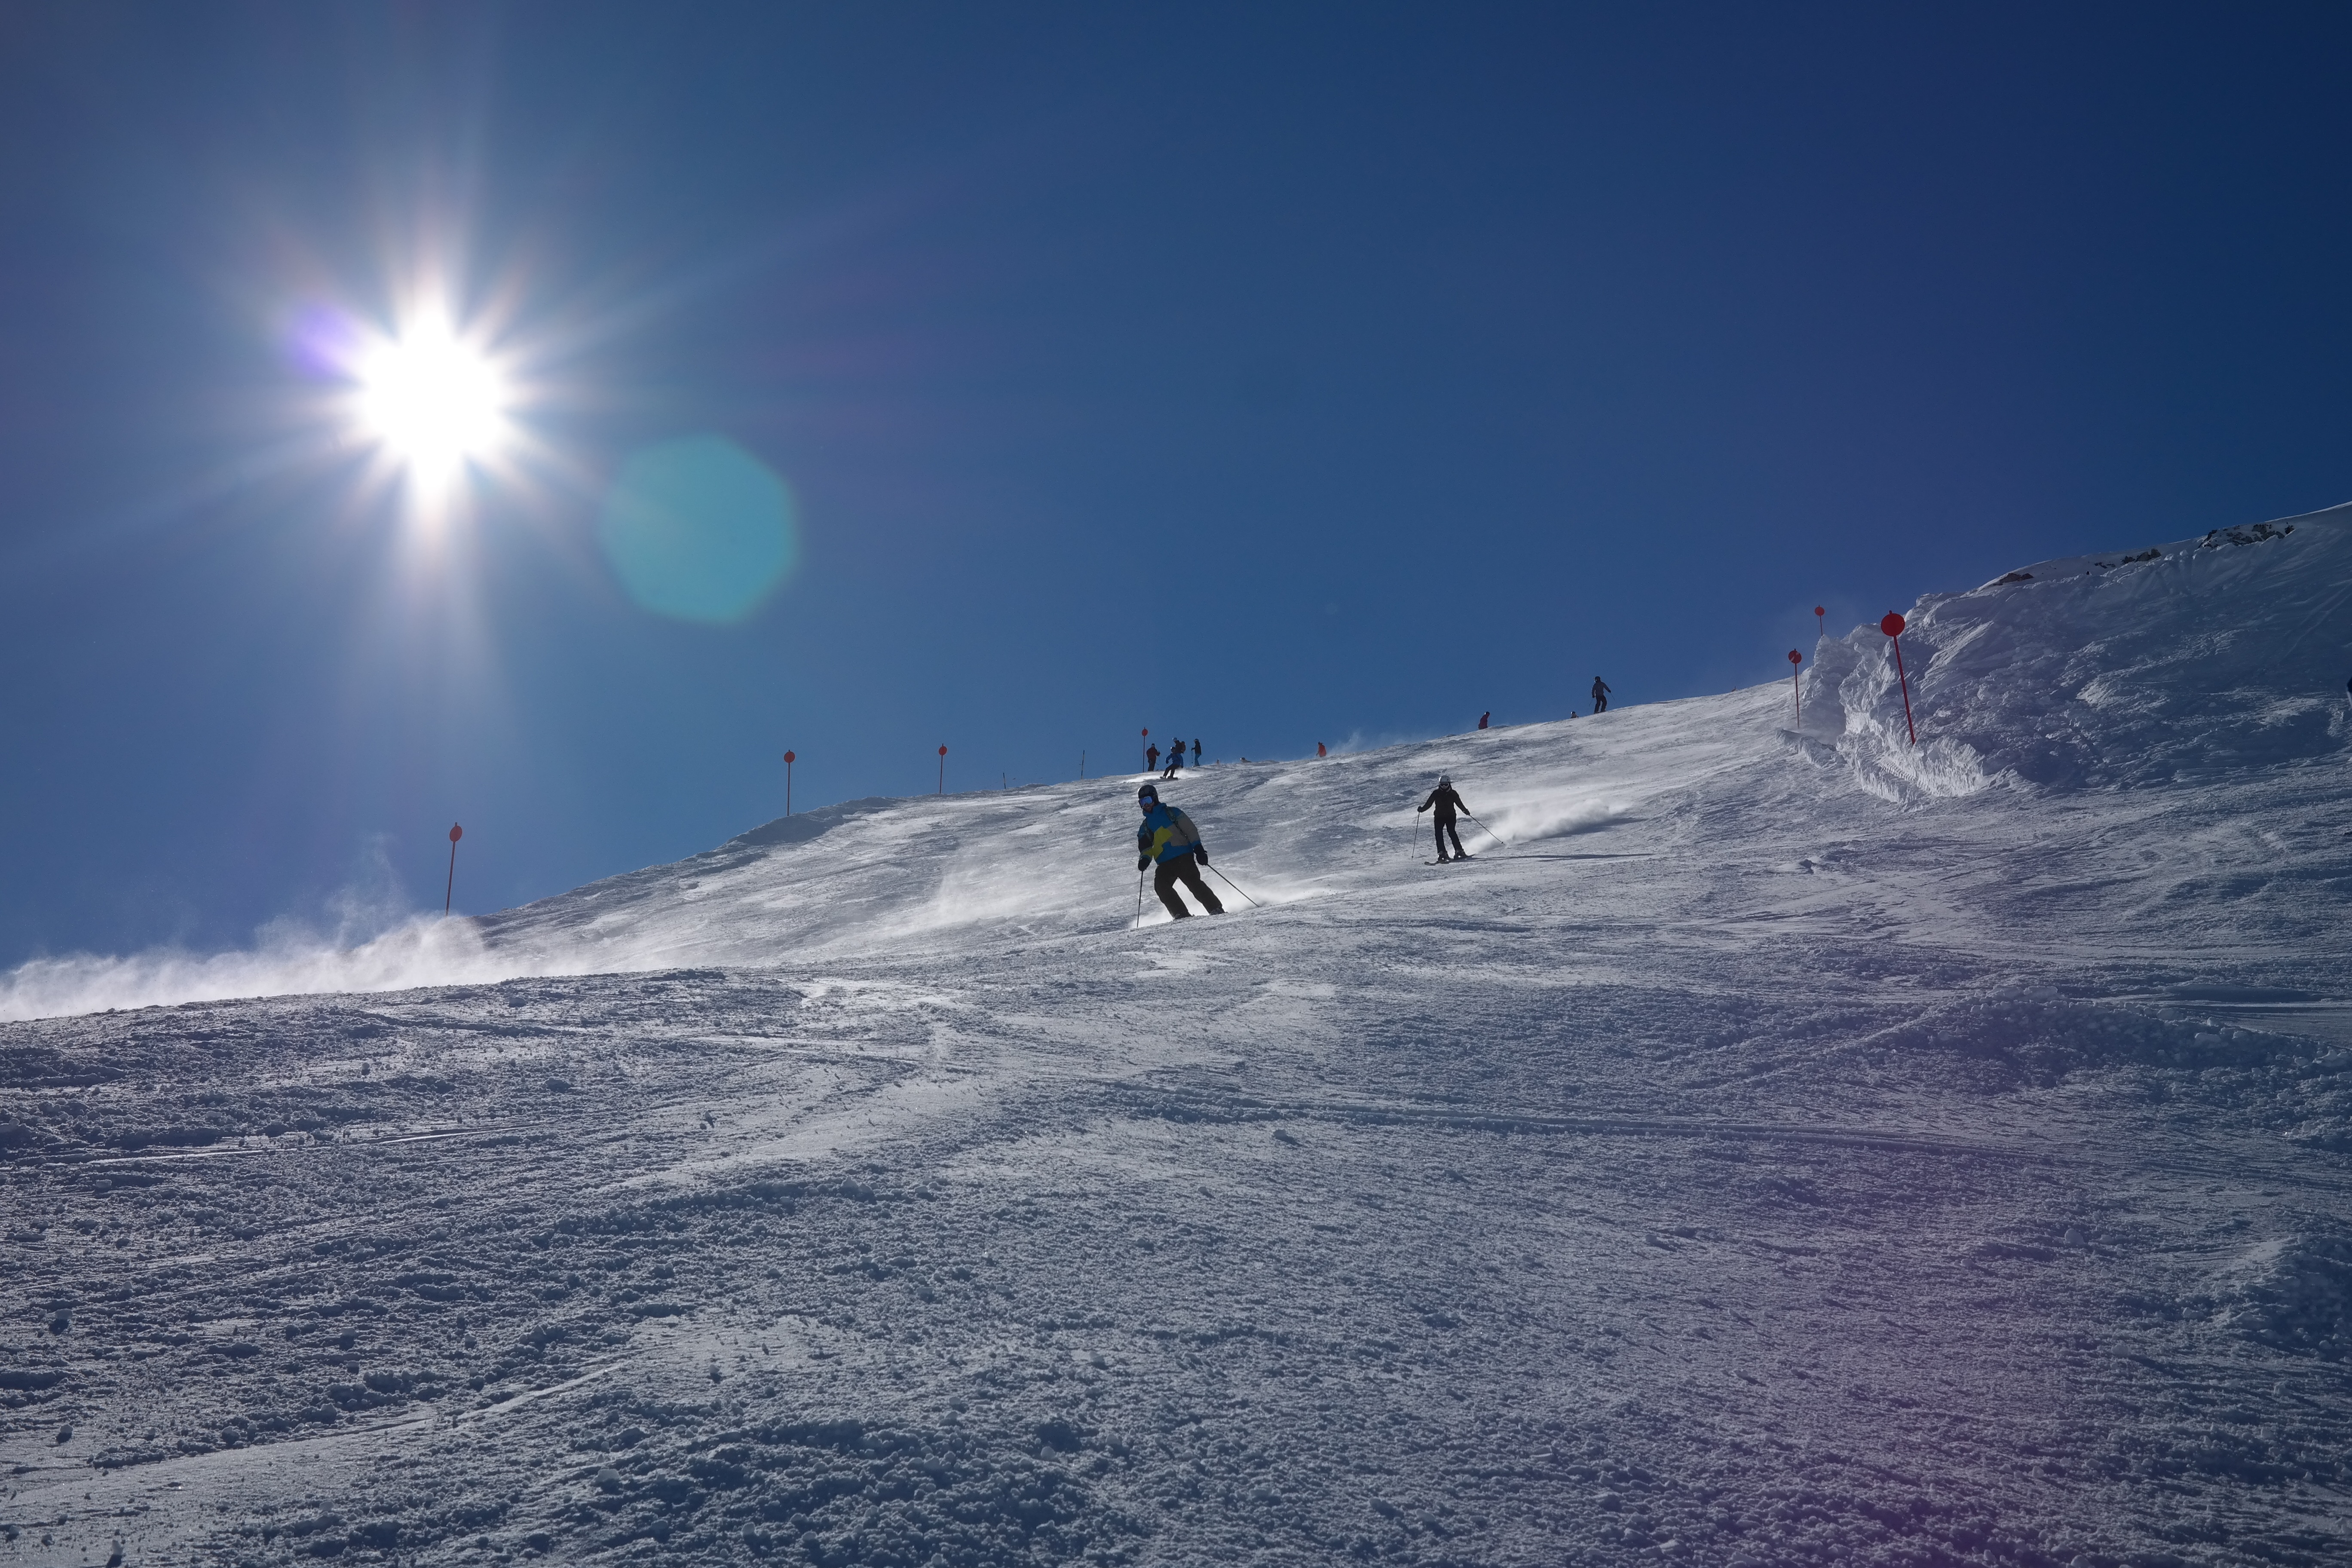
mountain, snow, winter, mountain range, weather, snowboard, extreme sport, skiing, sports equipment, winter sport, sports, mountains, downhill, ski, runway, wintry, piste, ski area, ski touring, mountain peaks, arlberg, ski mountaineering, ski equipment, alpine skiing, atmosphere of earth, geological phenomenon